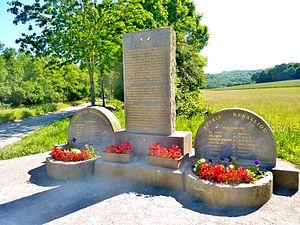
La stèle commémorative du maquis de Penarpont, sur les bords de l'Aulne (Canal de Nantes à Brest, écluse de Penarpont)
Pleyben [plɛbɛ̃] est une commune du département du Finistère, dans la région Bretagne, en France.
Lothey [lɔtɛj] est une commune du département du Finistère, dans la région Bretagne, en France.